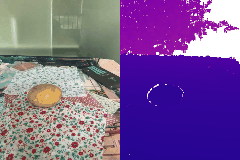
Label: potato